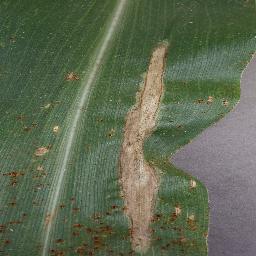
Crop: corn
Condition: (maize)_northern_blight